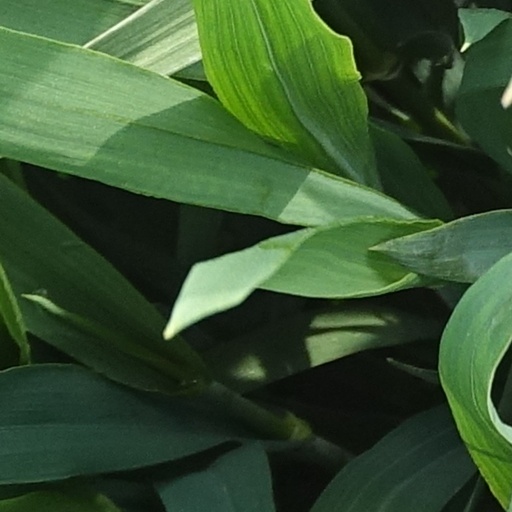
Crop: wheat